Y Wladfa

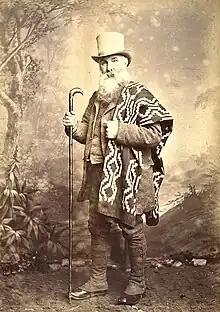
The Rev. Michael D. Jones (1822–1898)

The idea of a Welsh colony in Patagonia was put forward by Michael D. Jones, a Welsh nationalist nonconformist preacher based in Bala, Gwynedd, who had called for a new "little Wales beyond Wales". He spent some years in the United States, where he observed that Welsh immigrants assimilated very quickly compared with other peoples and often lost much of their Welsh identity. Thus, the original proposal was to establish a new Wales overseas where Welsh settlers and their culture would be generally free from foreign domination. He proposed setting up a Welsh-speaking colony away from the influence of the English language. He recruited settlers and provided financing; Australia, New Zealand and even Palestine were considered, but Patagonia was chosen for its isolation and the Argentines' offer of of land along the Chubut River in exchange for settling the still-unconquered land of Patagonia for Argentina. Jones had no doubt of his right to take possession there, writing "other lands are available and they are in complete possession of savage people, such as Patagonia, and it is undoubtedly possible to make a colony in a land like this...".